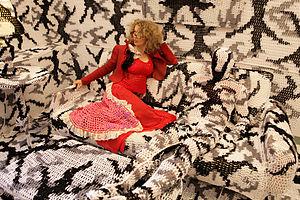
Agata Oleksiak connue sous le nom de Olek, est une artiste polonaise basée à New York. Ses œuvres comprennent des sculptures, des installations telles que des bicyclettes au crochet, des canots pneumatiques, des pièces de performance. Elle recouvre des bâtiments, des sculptures, des personnages et un appartement au crochet. Elle expose aux États-Unis, au Royaume-Uni, en Allemagne, au Brésil, en Turquie, en France, en Italie, en Pologne et au Costa Rica.